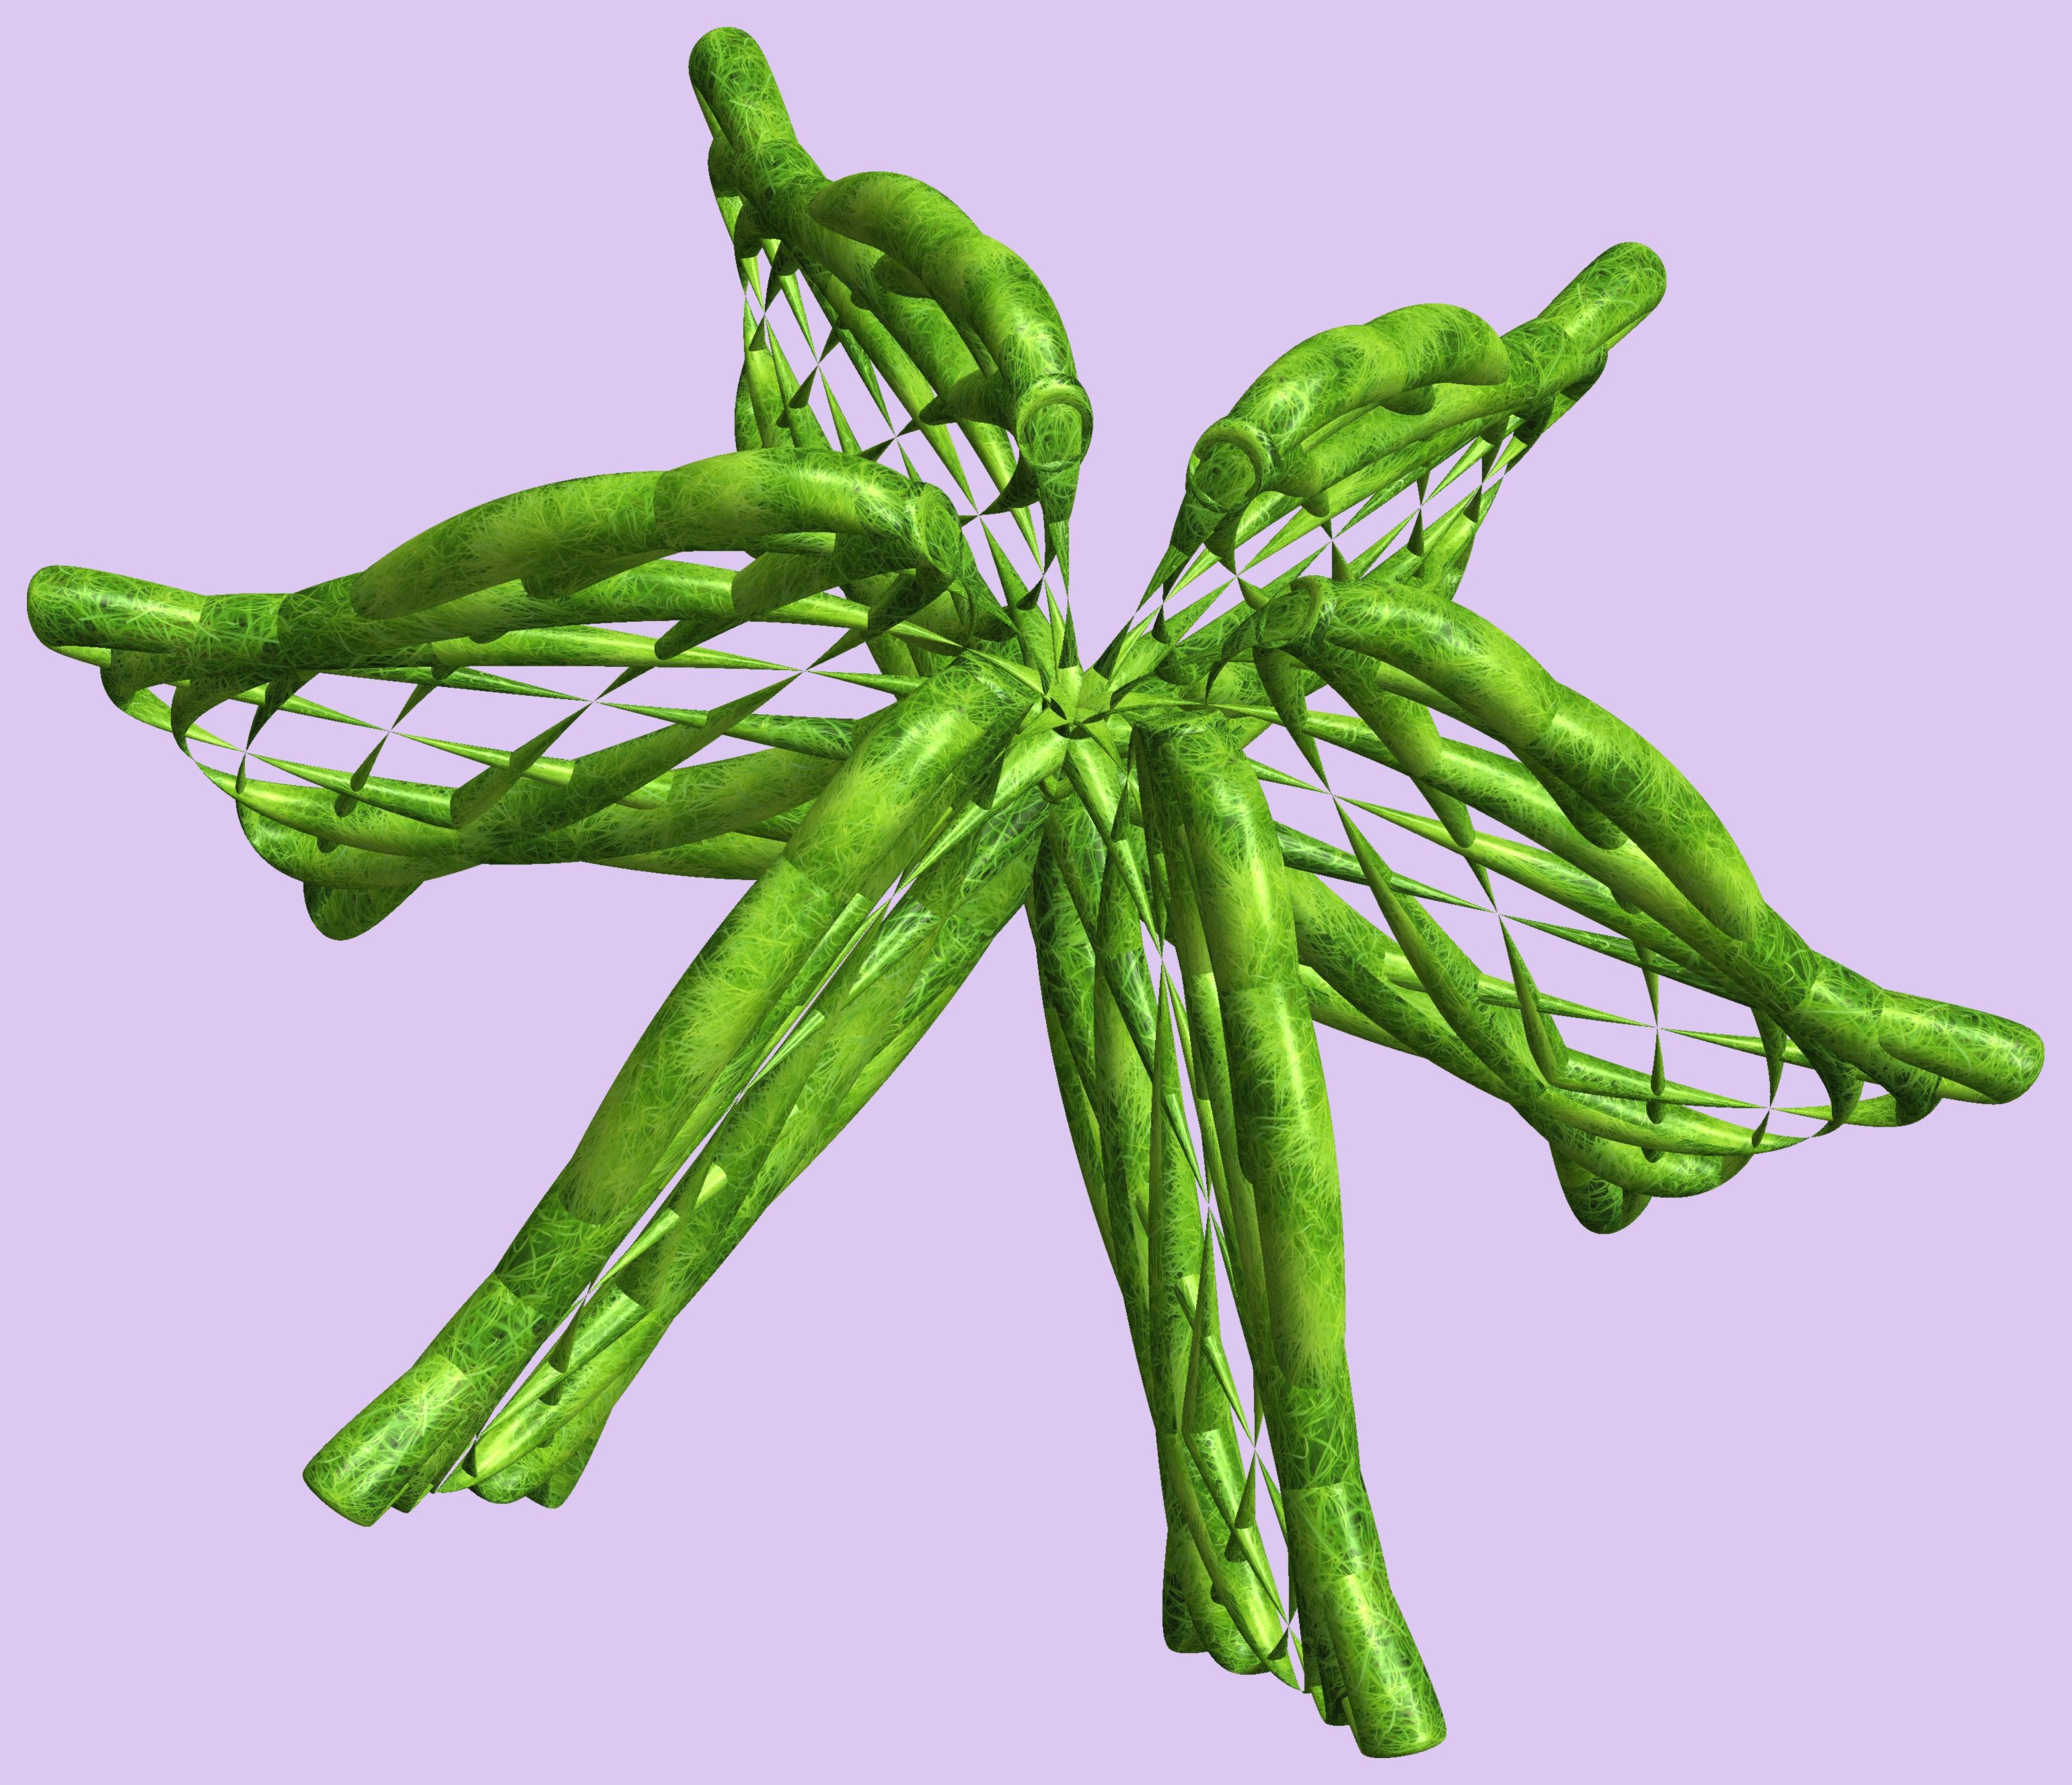
structure, plant, texture, leaf, flower, pattern, food, herb, produce, vegetable, figure, design, symmetry, 3d, graphic, torus, mathematica, cg, parametricplot3d, code, program, algorithm, abstruct, mapping, flowering plant, plant stem, land plant